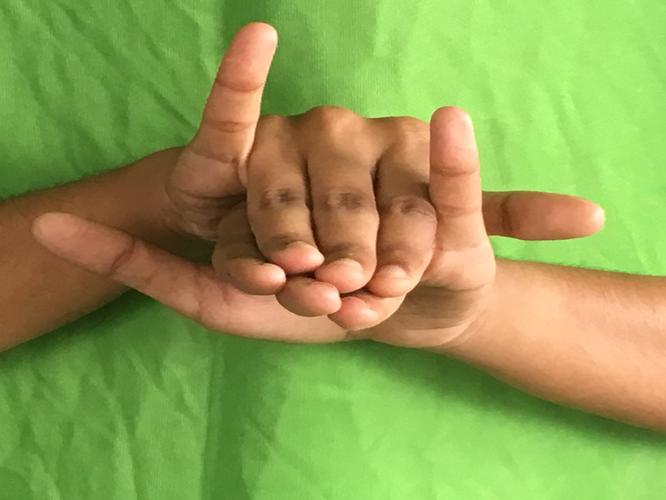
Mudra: Varaha
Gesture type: double_hand